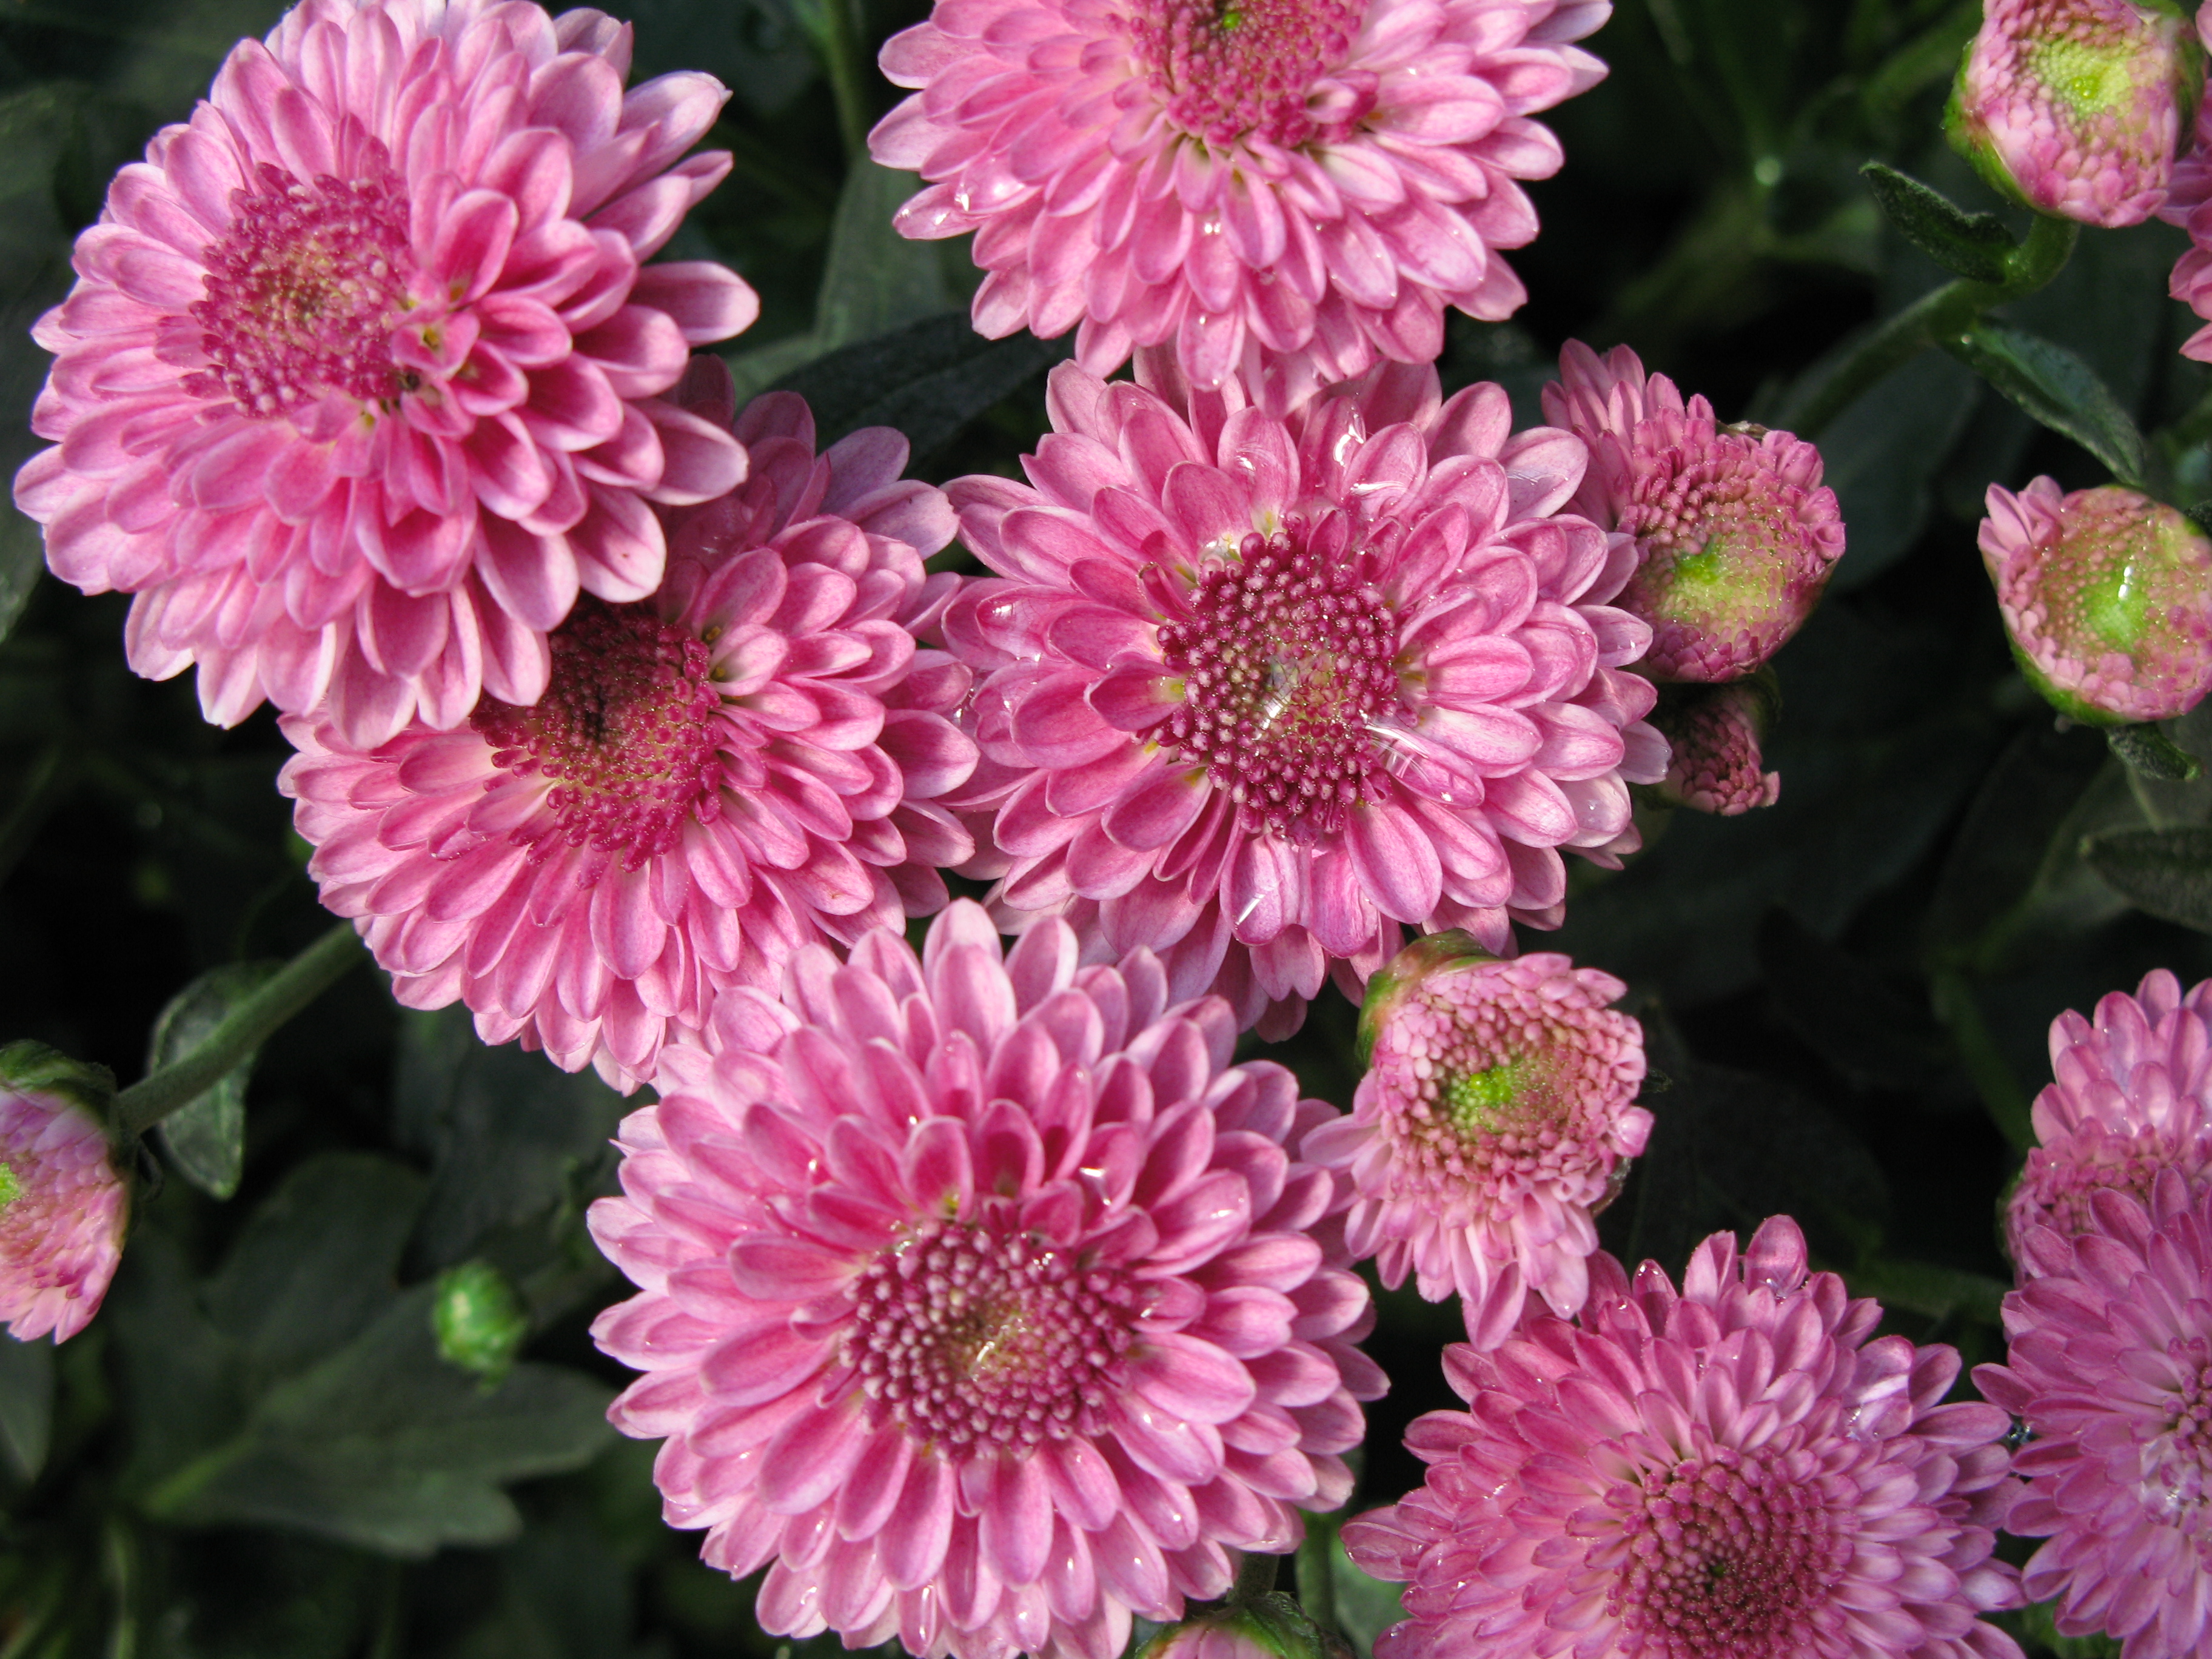
plant, flower, petal, high, dahlia, aster, hires, hi, res, g7, flowering plant, daisy family, asterales, annual plant, land plant, marguerite daisy, chrysanths